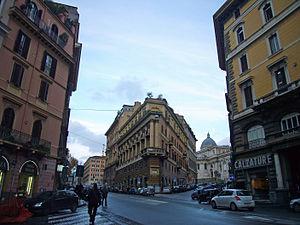
Le palais Giorgioli est un palais éclectique situé au carrefour de la Via Cavour avec la Via di Santa Maria Maggiore, dans le rione Monti de Rome.
La Via Cavour est une rue de Rome qui part de la Piazza dei Cinquecento et qui mène à la Via dei Fori Imperiali. Elle traverse les quartiers de Castro Pretorio et Monti : le long de sa trajectoire à travers l'Esquilin se trouve la Basilique Sainte-Marie-Majeure.